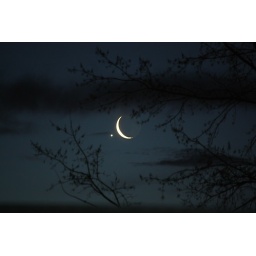
Walked out to start the car this morning before work and spotted the moon, had to run back in and get the camera.